William Robb House

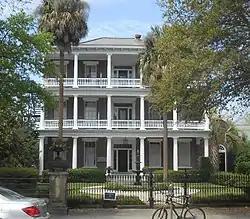
William Robb House

The William Robb House is a mid 19th-century house in Charleston, South Carolina situated at No.12 (formerly No.4) Bee Street.